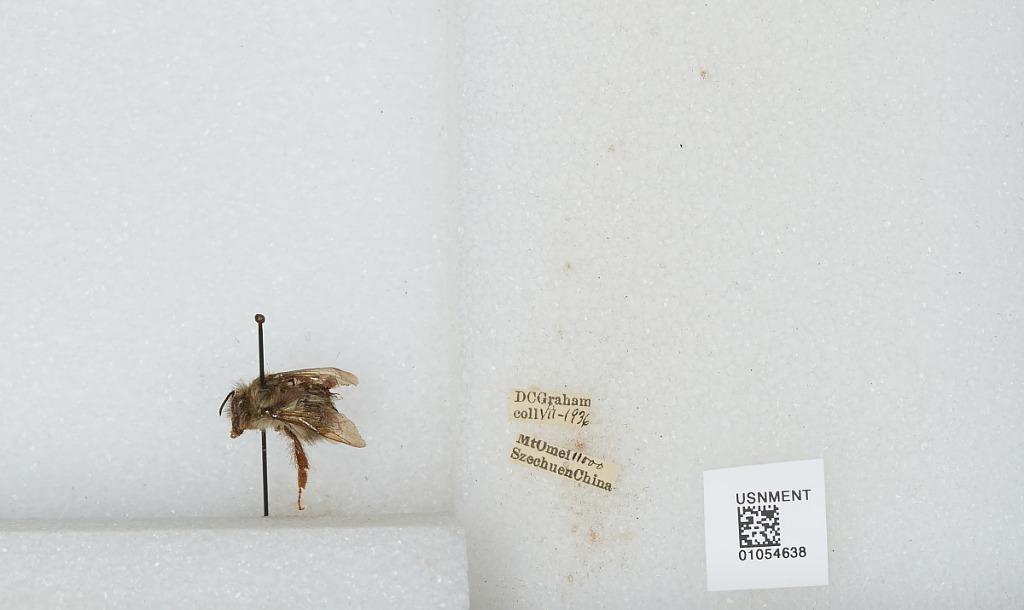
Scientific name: Bombus sp.
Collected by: D. Graham
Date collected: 1936-7-
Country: China
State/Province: Sichuan
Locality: Mount Emei